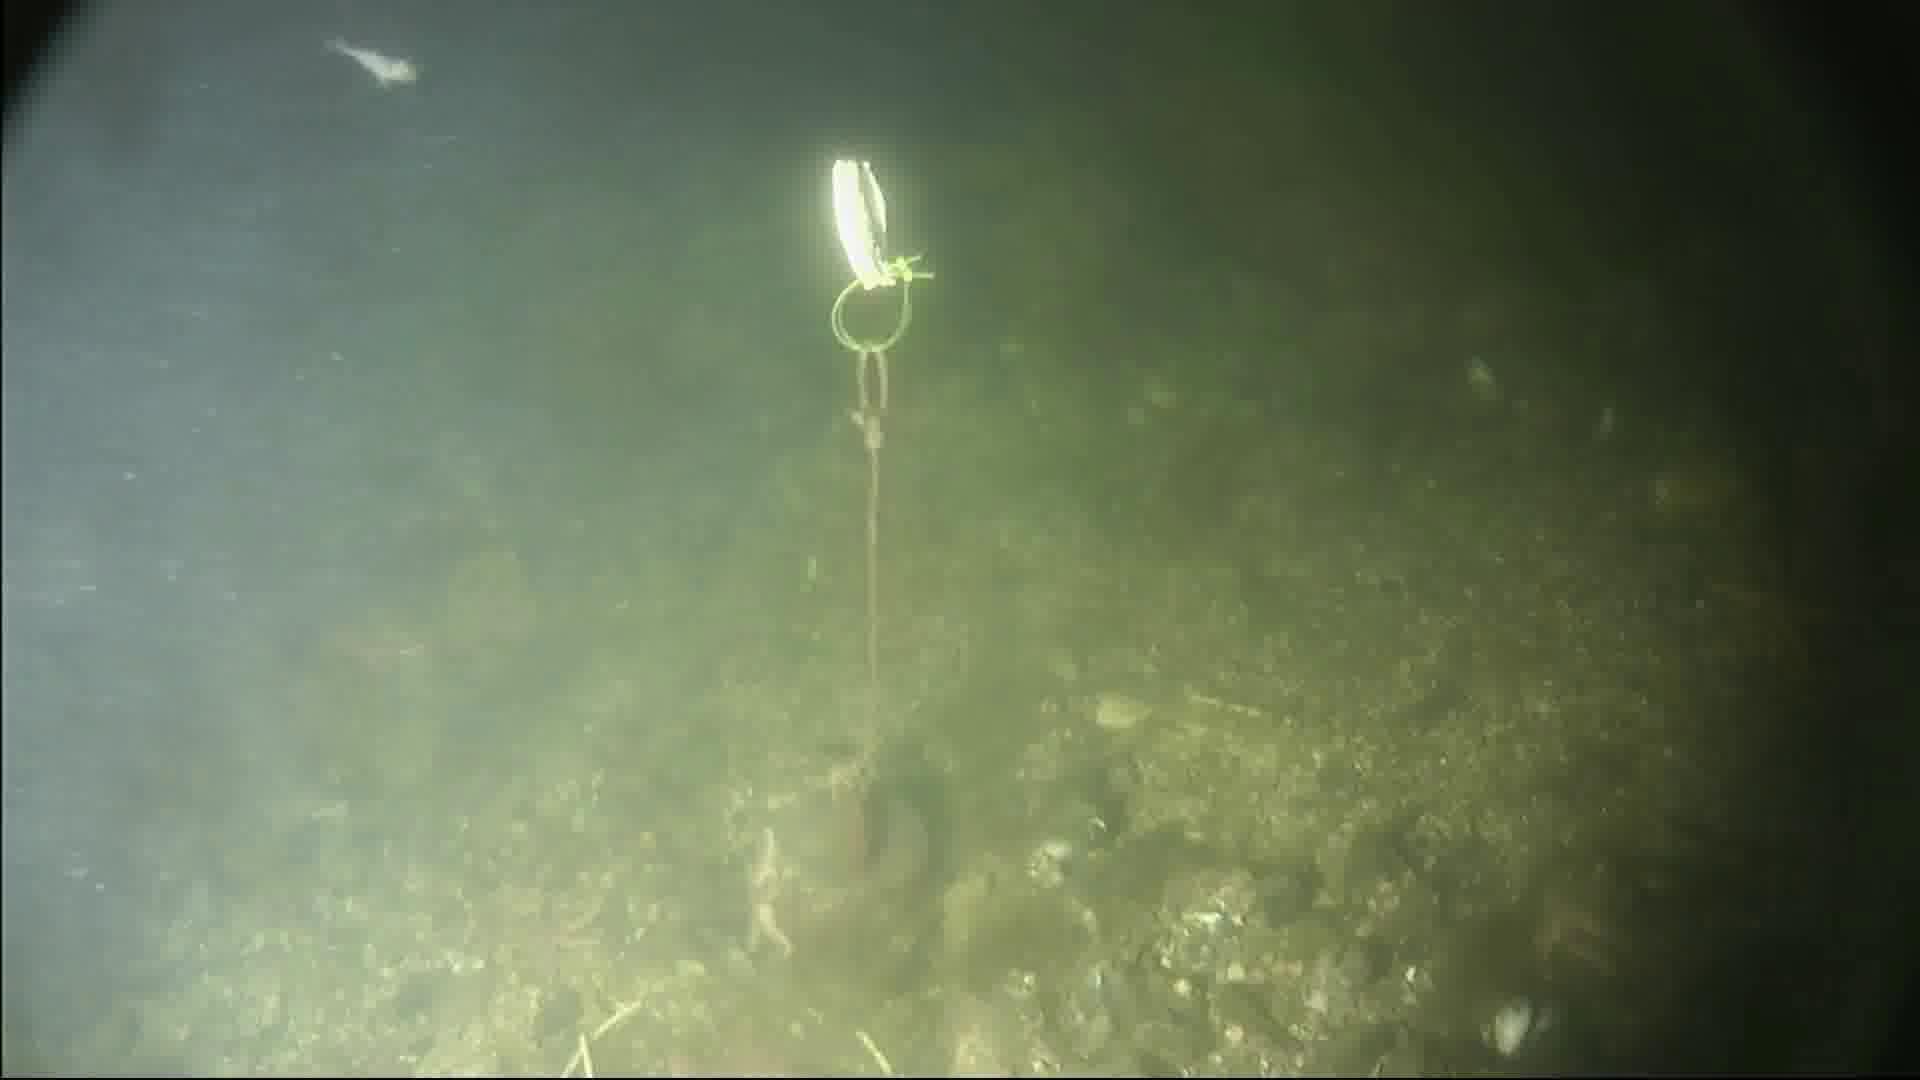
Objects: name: shrimp
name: starfish